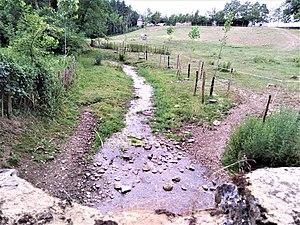
Ruisseau de Bouvante
Succieu est une commune française située dans le département de l'Isère en région Auvergne-Rhône-Alpes.